List of colonial governors of New Jersey

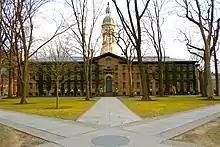
A three-storey building with a clock tower and American flag.

After the British regained New Jersey and New York, New Jersey was restored as a proprietary colony and was divided into two provinces—East Jersey and West Jersey. In 1674, Berkeley sold his interest in West Jersey to Edward Byllynge and John Fenwick (1618–83). Fenwick rushed to the colony to establish a settlement, Fenwick's Colony, that would become Salem. Due to Byllynge's financial difficulties encountered in his attempts to assert his title to the colony, he sought investment from William Penn, and others. Title issues were settled in 1676 with the negotiation of the Quintipartite Deed between Carteret, Penn, Byllynge, Nicholas Lucas, and Gawen Lawrie dividing the colony into East and West Jersey. West Jersey was largely a Quaker venture focused on the settlement of the lower Delaware River area, and was associated with William Penn and prominent figures in the colonization of the Pennsylvania. After Carteret's death, his heirs sold his interest in East Jersey to twelve investors, eleven of whom were members of the Religious Society of Friends (Quakers), who asked the Quaker apologist Robert Barclay to serve as governor. The settlement of East Jersey, and its commercial and political development was chiefly connected to New England and New York.